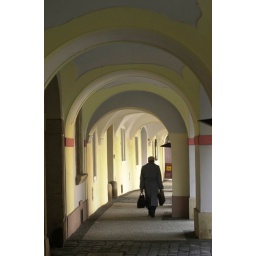
Rear view of a person walking through an archway of a building in Prague